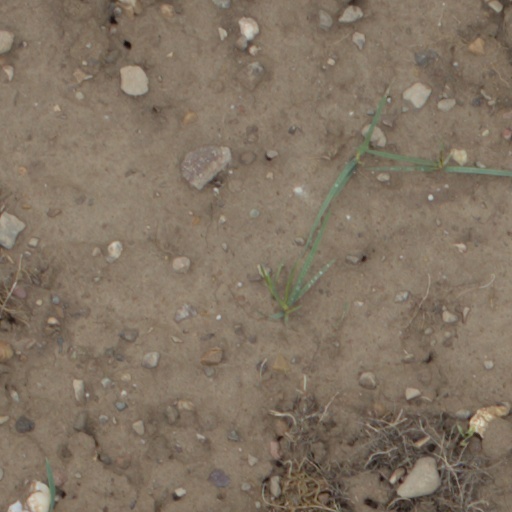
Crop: wheat